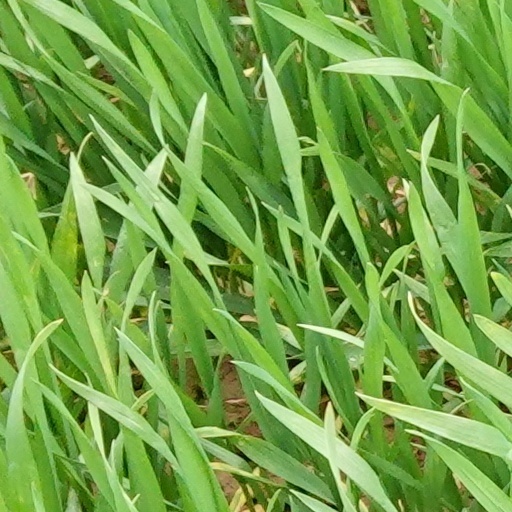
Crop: wheat